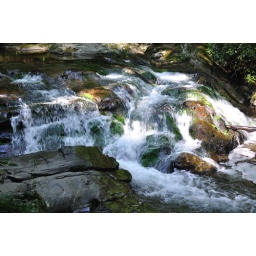
Nice little rapids in the river along the road to Cades Cove...